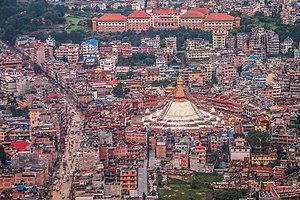
Bodnath est l'un des principaux sanctuaires bouddhistes de la région de Katmandou au Népal.